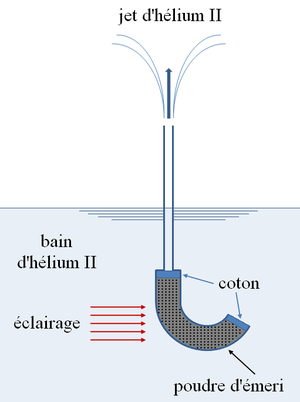
Représentation schématique de l'effet fontaine observé dans l'hélium II superfluide
L'effet fontaine est le jaillissement de façon spectaculaire d'un liquide superfluide en dehors de son récipient lorsqu'il est soumis à une faible augmentation de température. Cet effet est aussi connu sous le nom d'effet thermomécanique. Il a été découvert en 1938 lors de travaux sur l'isotope ⁴He de l'hélium superfluide.